History of glass

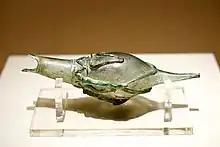
Xianbei glass water dropper

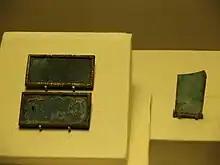
Blue glass plaques found in the Mausoleum of the Nanyue King, dating from late 2nd century BCE

In China, glass played a peripheral role in arts and crafts when compared to ceramics and metal work. The earliest glass items in China come from the Warring States period (475–221 BCE), although they are rare in number and limited in archaeological distribution.